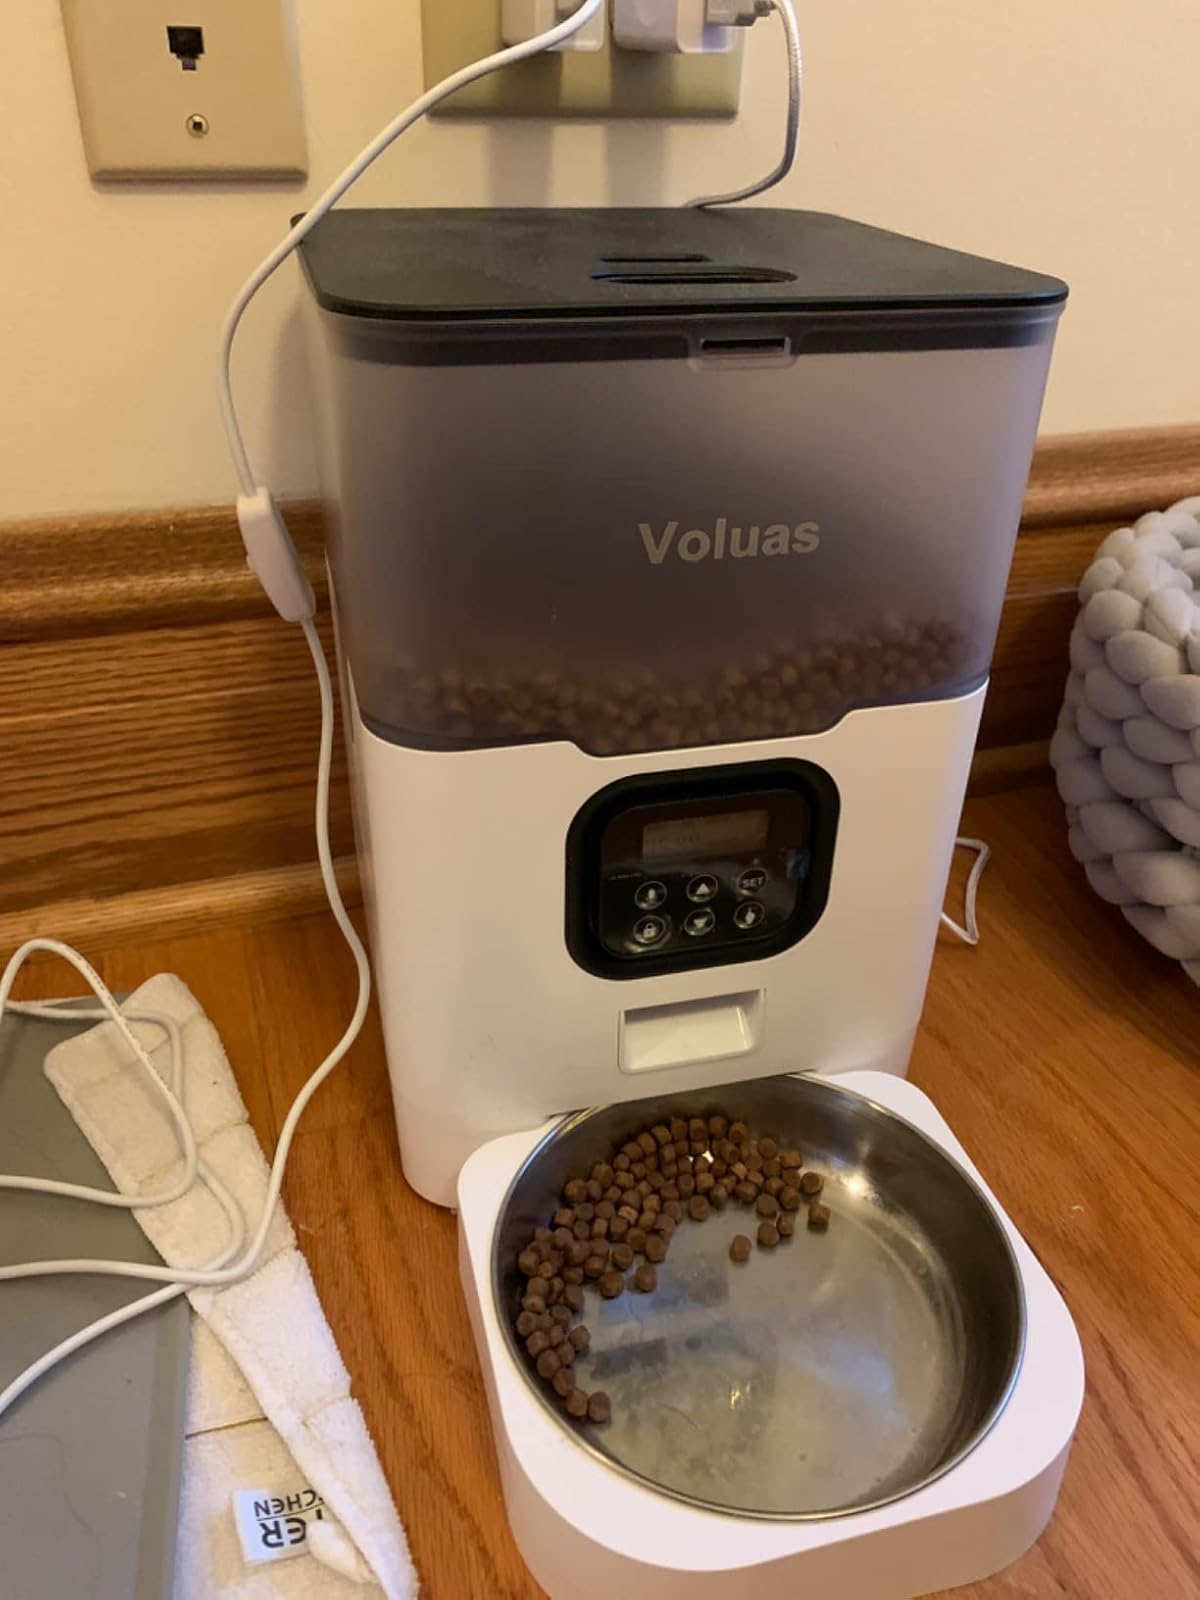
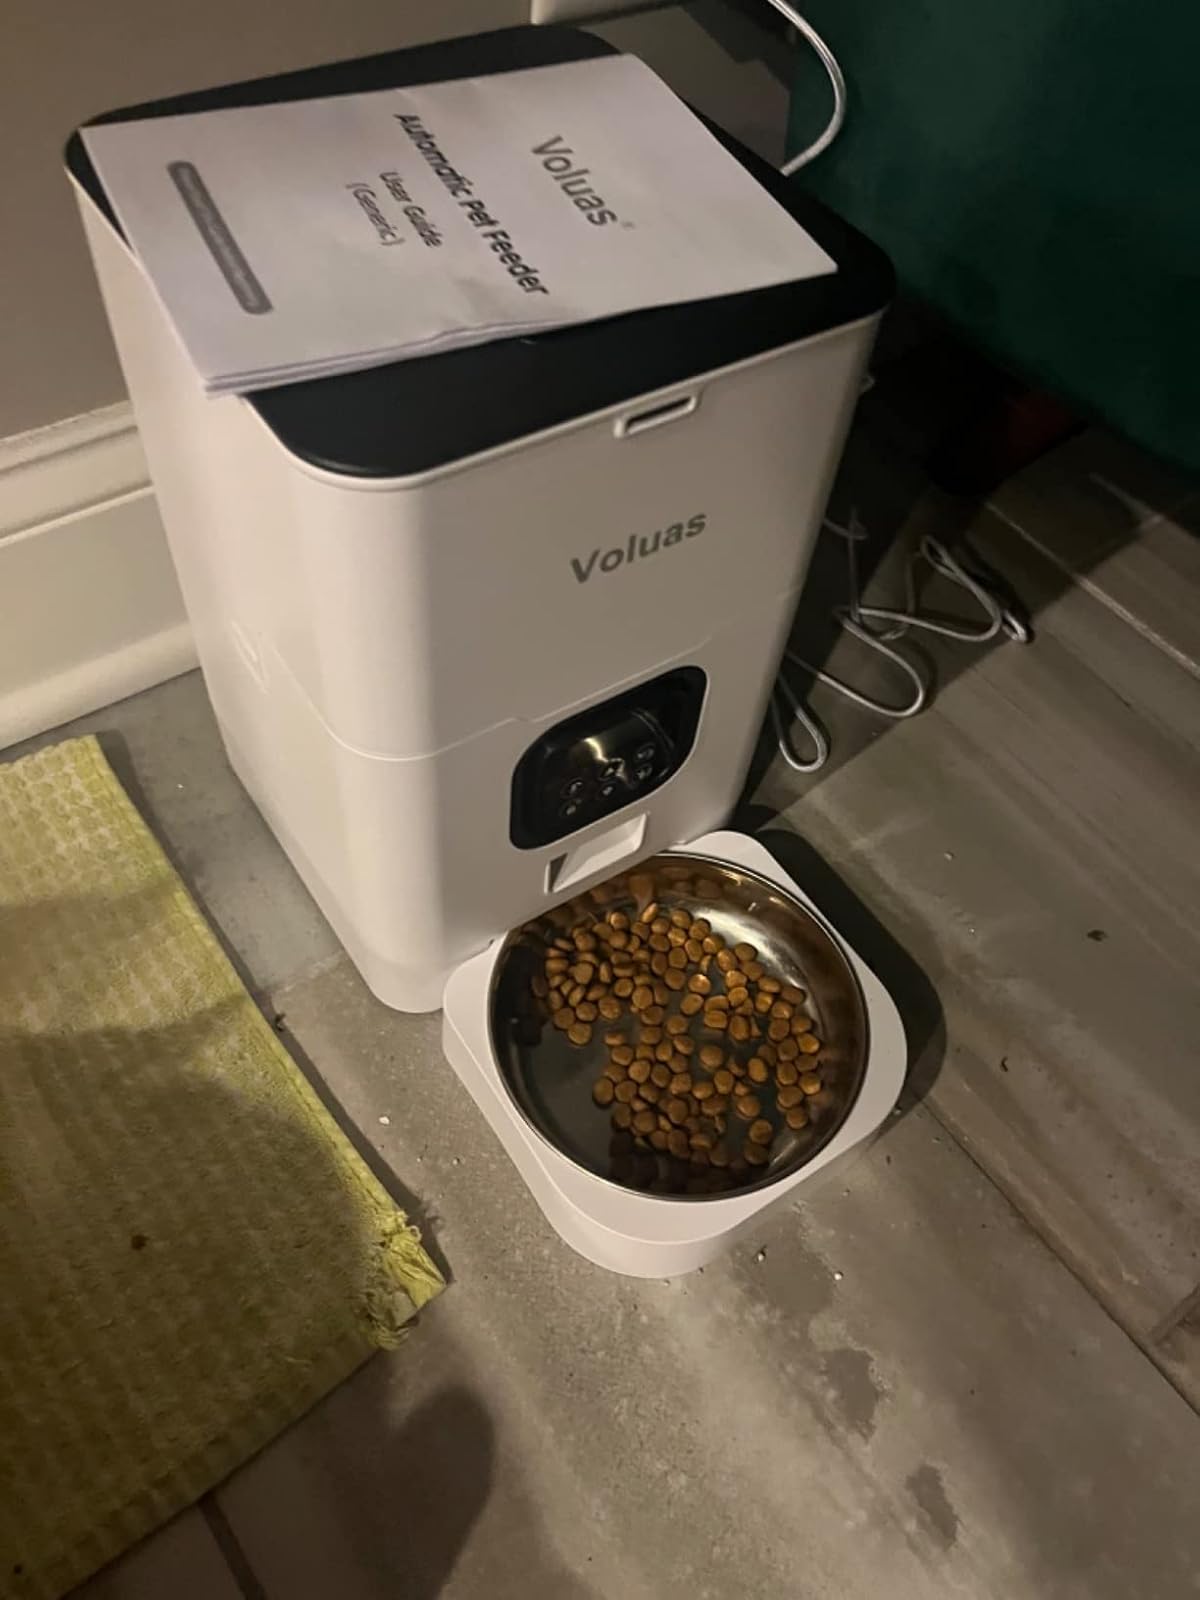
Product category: items_feeder
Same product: no